Hilina Slump

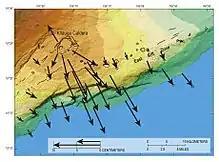
Vectors showing the amount and direction of movement of Global Positioning System stations at various places on the south flank of Kīlauea, 2003 through 2006, relative to the rest of the island. Measurements for other years are very similar. The dark bands are the cliffs of the Hilina Pali.

On Kīlauea's seaward flank (where it is not resting against Mauna Loa) these tendencies are evident where magma oozing out of the caldera turns east and west to form the Southwest Rift Zone (SWRZ) and East Rift Zone (ERZ), both parallel to the shore, and also in the cliffs of the Hilina Pali – coincident with dip-slip faults of the Hilina fault system – which form the head-scarp where a large block of rock has slumped down and outward.